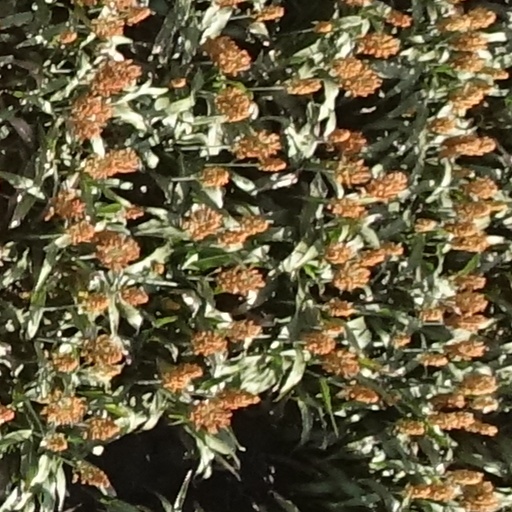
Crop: sorghum